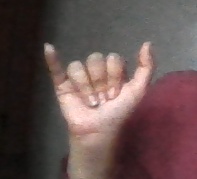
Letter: ya